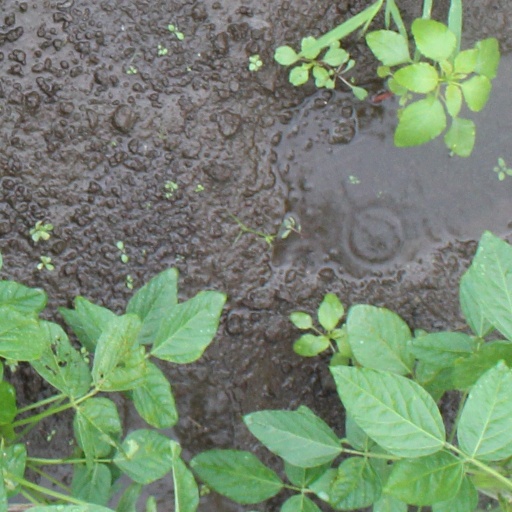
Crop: soybean